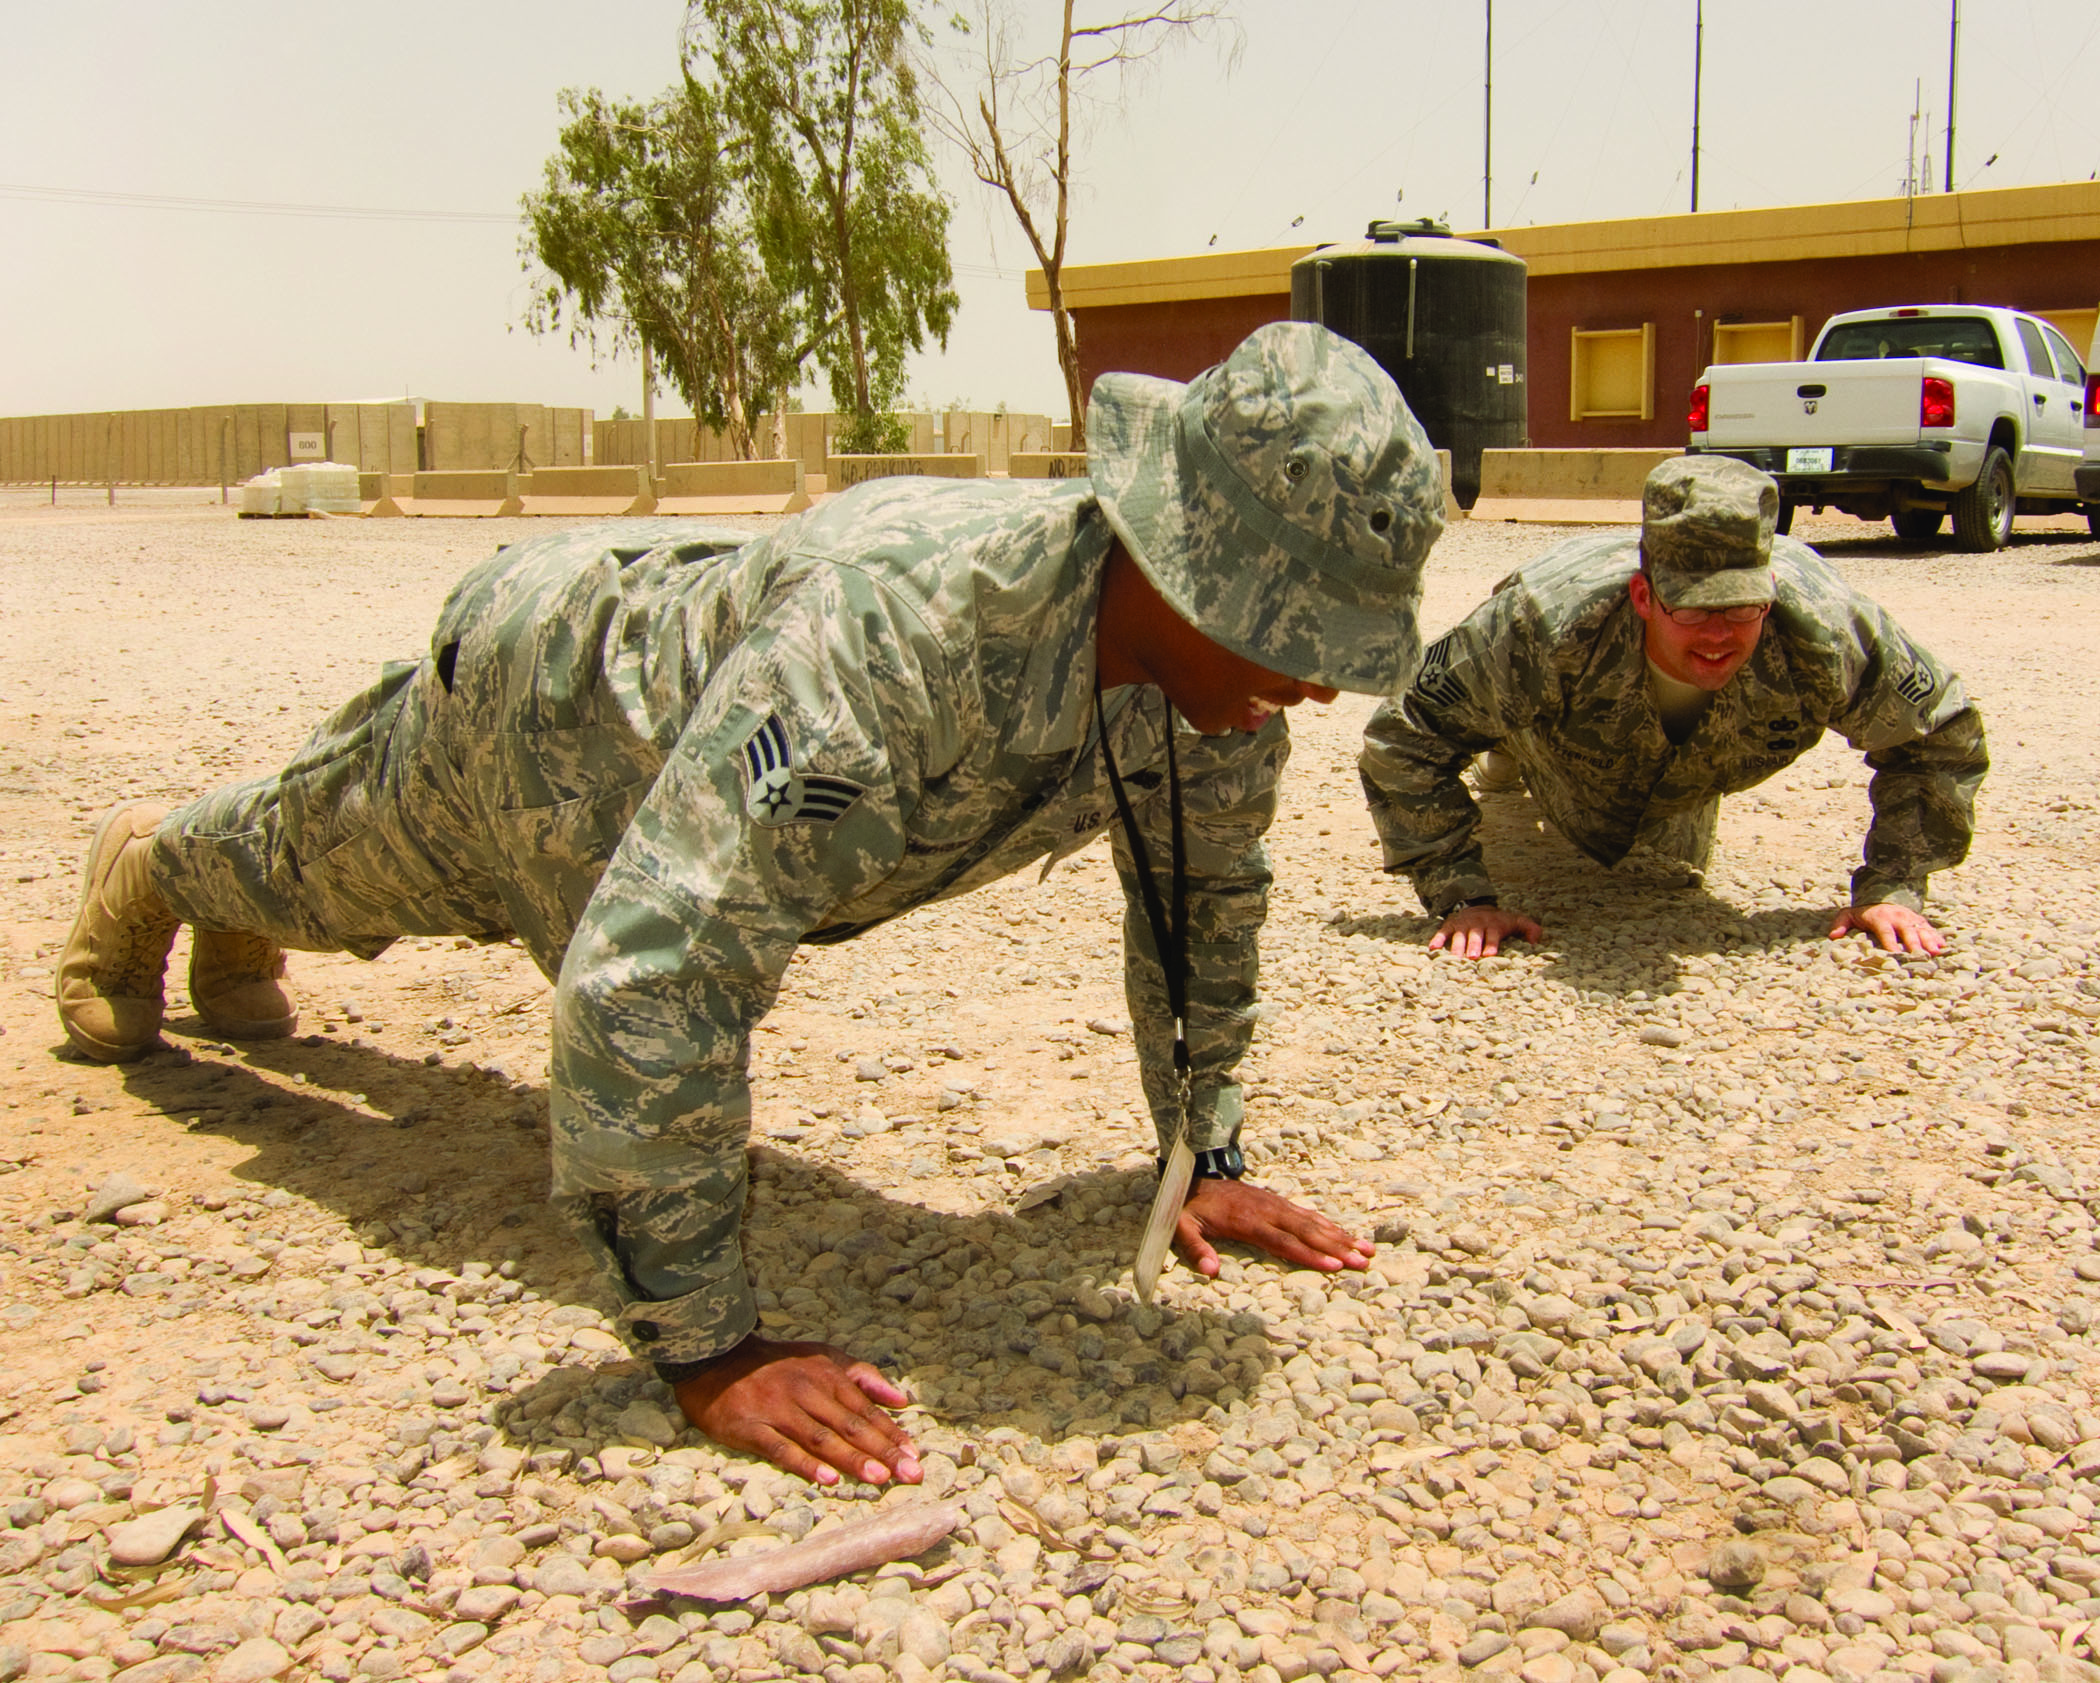
military, soldier, army, troop, iraq, jointbasebalad, infantry